Frank Potenza (guitarist)

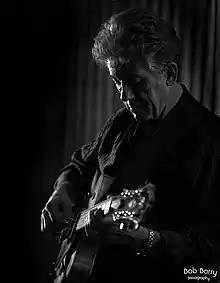
Performing at Brand Library & Art Center in 2014

A native of Providence, Rhode Island, Potenza started playing his sister Norma's acoustic guitar. At age 12, he was influenced by his cousin, Jimmy Gagliardi, who "played and sang in rock and roll shows and nightclubs", drove a convertible, smoked Lucky Strikes, and was "the epitome of cool". Gagliardi taught Potenza guitar parts from the R&B songs of the day, especially Duane Eddy and Bill Doggett tunes. He was exposed to jazz via his father's record collection, but by his early teens, Potenza was more interested in the electric guitar sounds of rock and roll.